Ada Blenkhorn

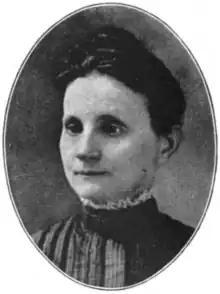
Blenkhorn as pictured in 1916 in Charles H. Gabriel's "The Singers and their Songs: Sketches of Living Gospel Hymn Writers"

Ada J. Blenkhorn (1858-1927) was a Canadian-American hymnwriter who wrote the lyrics to many well-known Christian hymns including “Let the Sunshine In” and "Keep on the Sunny Side" also known as "Keep on the Sunny Side of Life" in 1899 with music by J. Howard Entwisle (1866–1903).